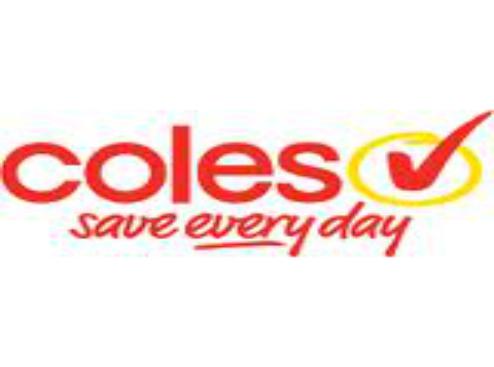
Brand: coles
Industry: Others